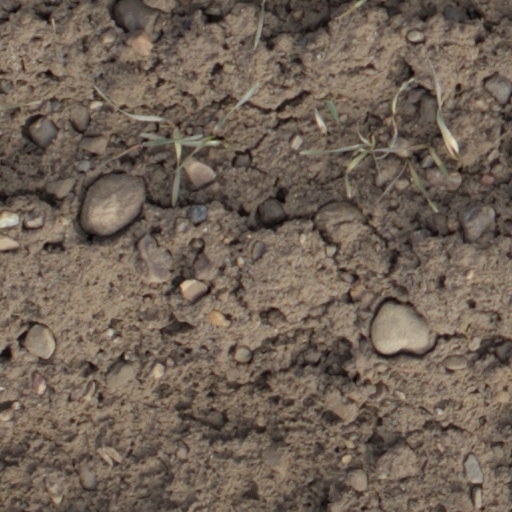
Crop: wheat